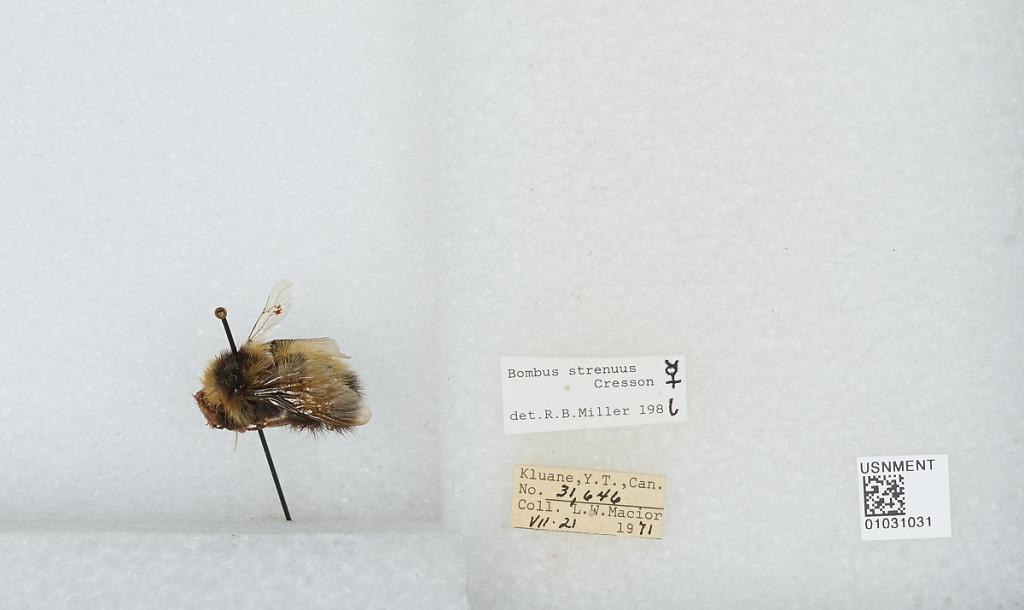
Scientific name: Bombus (Alpinobombus) neoboreus Sladen
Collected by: L. Macior
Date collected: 1971-7-21
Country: Canada
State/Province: Yukon Territory
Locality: Kluane
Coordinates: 60.75, -139.5
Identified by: Miller, R. B.